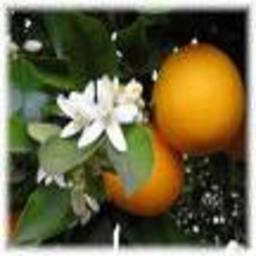
Label: peels